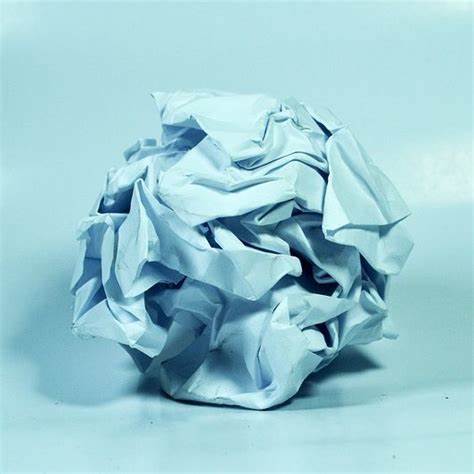
Waste category: paper